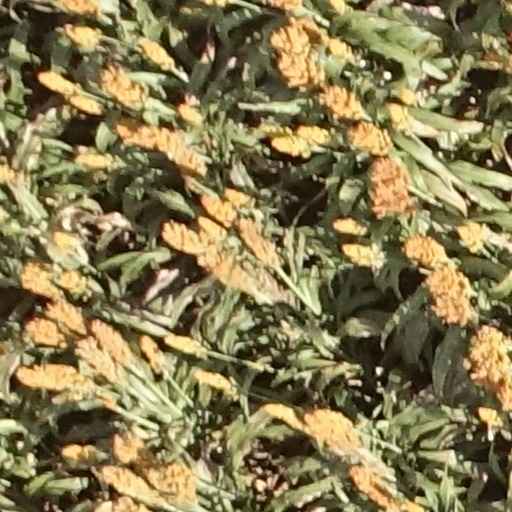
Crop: sorghum